Navajo Nation

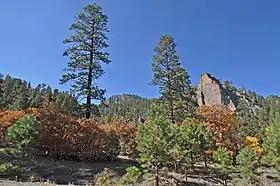
"Narbona Pass" Chuska Mountains

The Navajo Nation operates Diné College, a two-year tribal community college, with its main campus at Tsaile in Apache County, Arizona. The college also operates seven sub-campuses throughout the nation. The Navajo Nation Council founded the college in 1968 as the first tribal college in the United States. Since then, tribal colleges have been established on numerous reservations and now total 32.